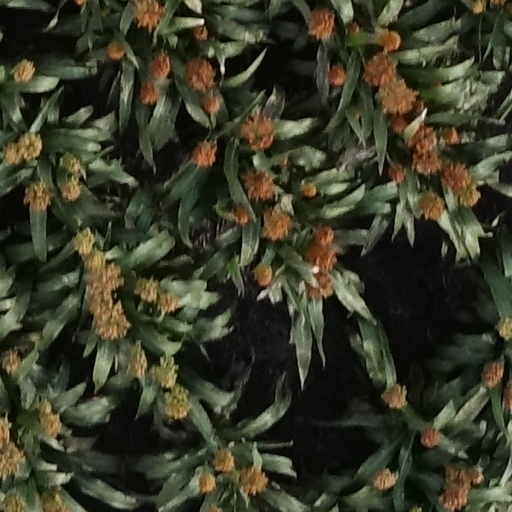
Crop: sorghum